NGC 1400

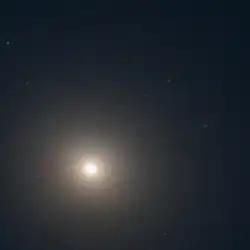
Hubble Space Telescope image of NGC 1400

NGC 1400 is an elliptical galaxy in the constellation Eridanus. At a distance of 65 million light-years from Earth, it was discovered by John Herschel in 1786. It is a member of the NGC 1407 group, whose brightest member is NGC 1407. The NGC 1407 group is part of the Eridanus Cluster, a cluster of 200 galaxies.